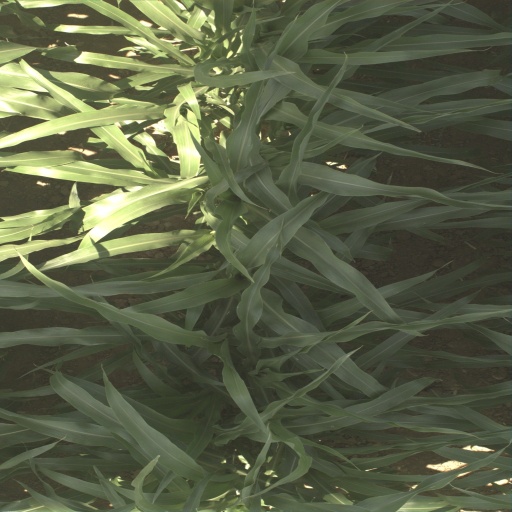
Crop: sorghum